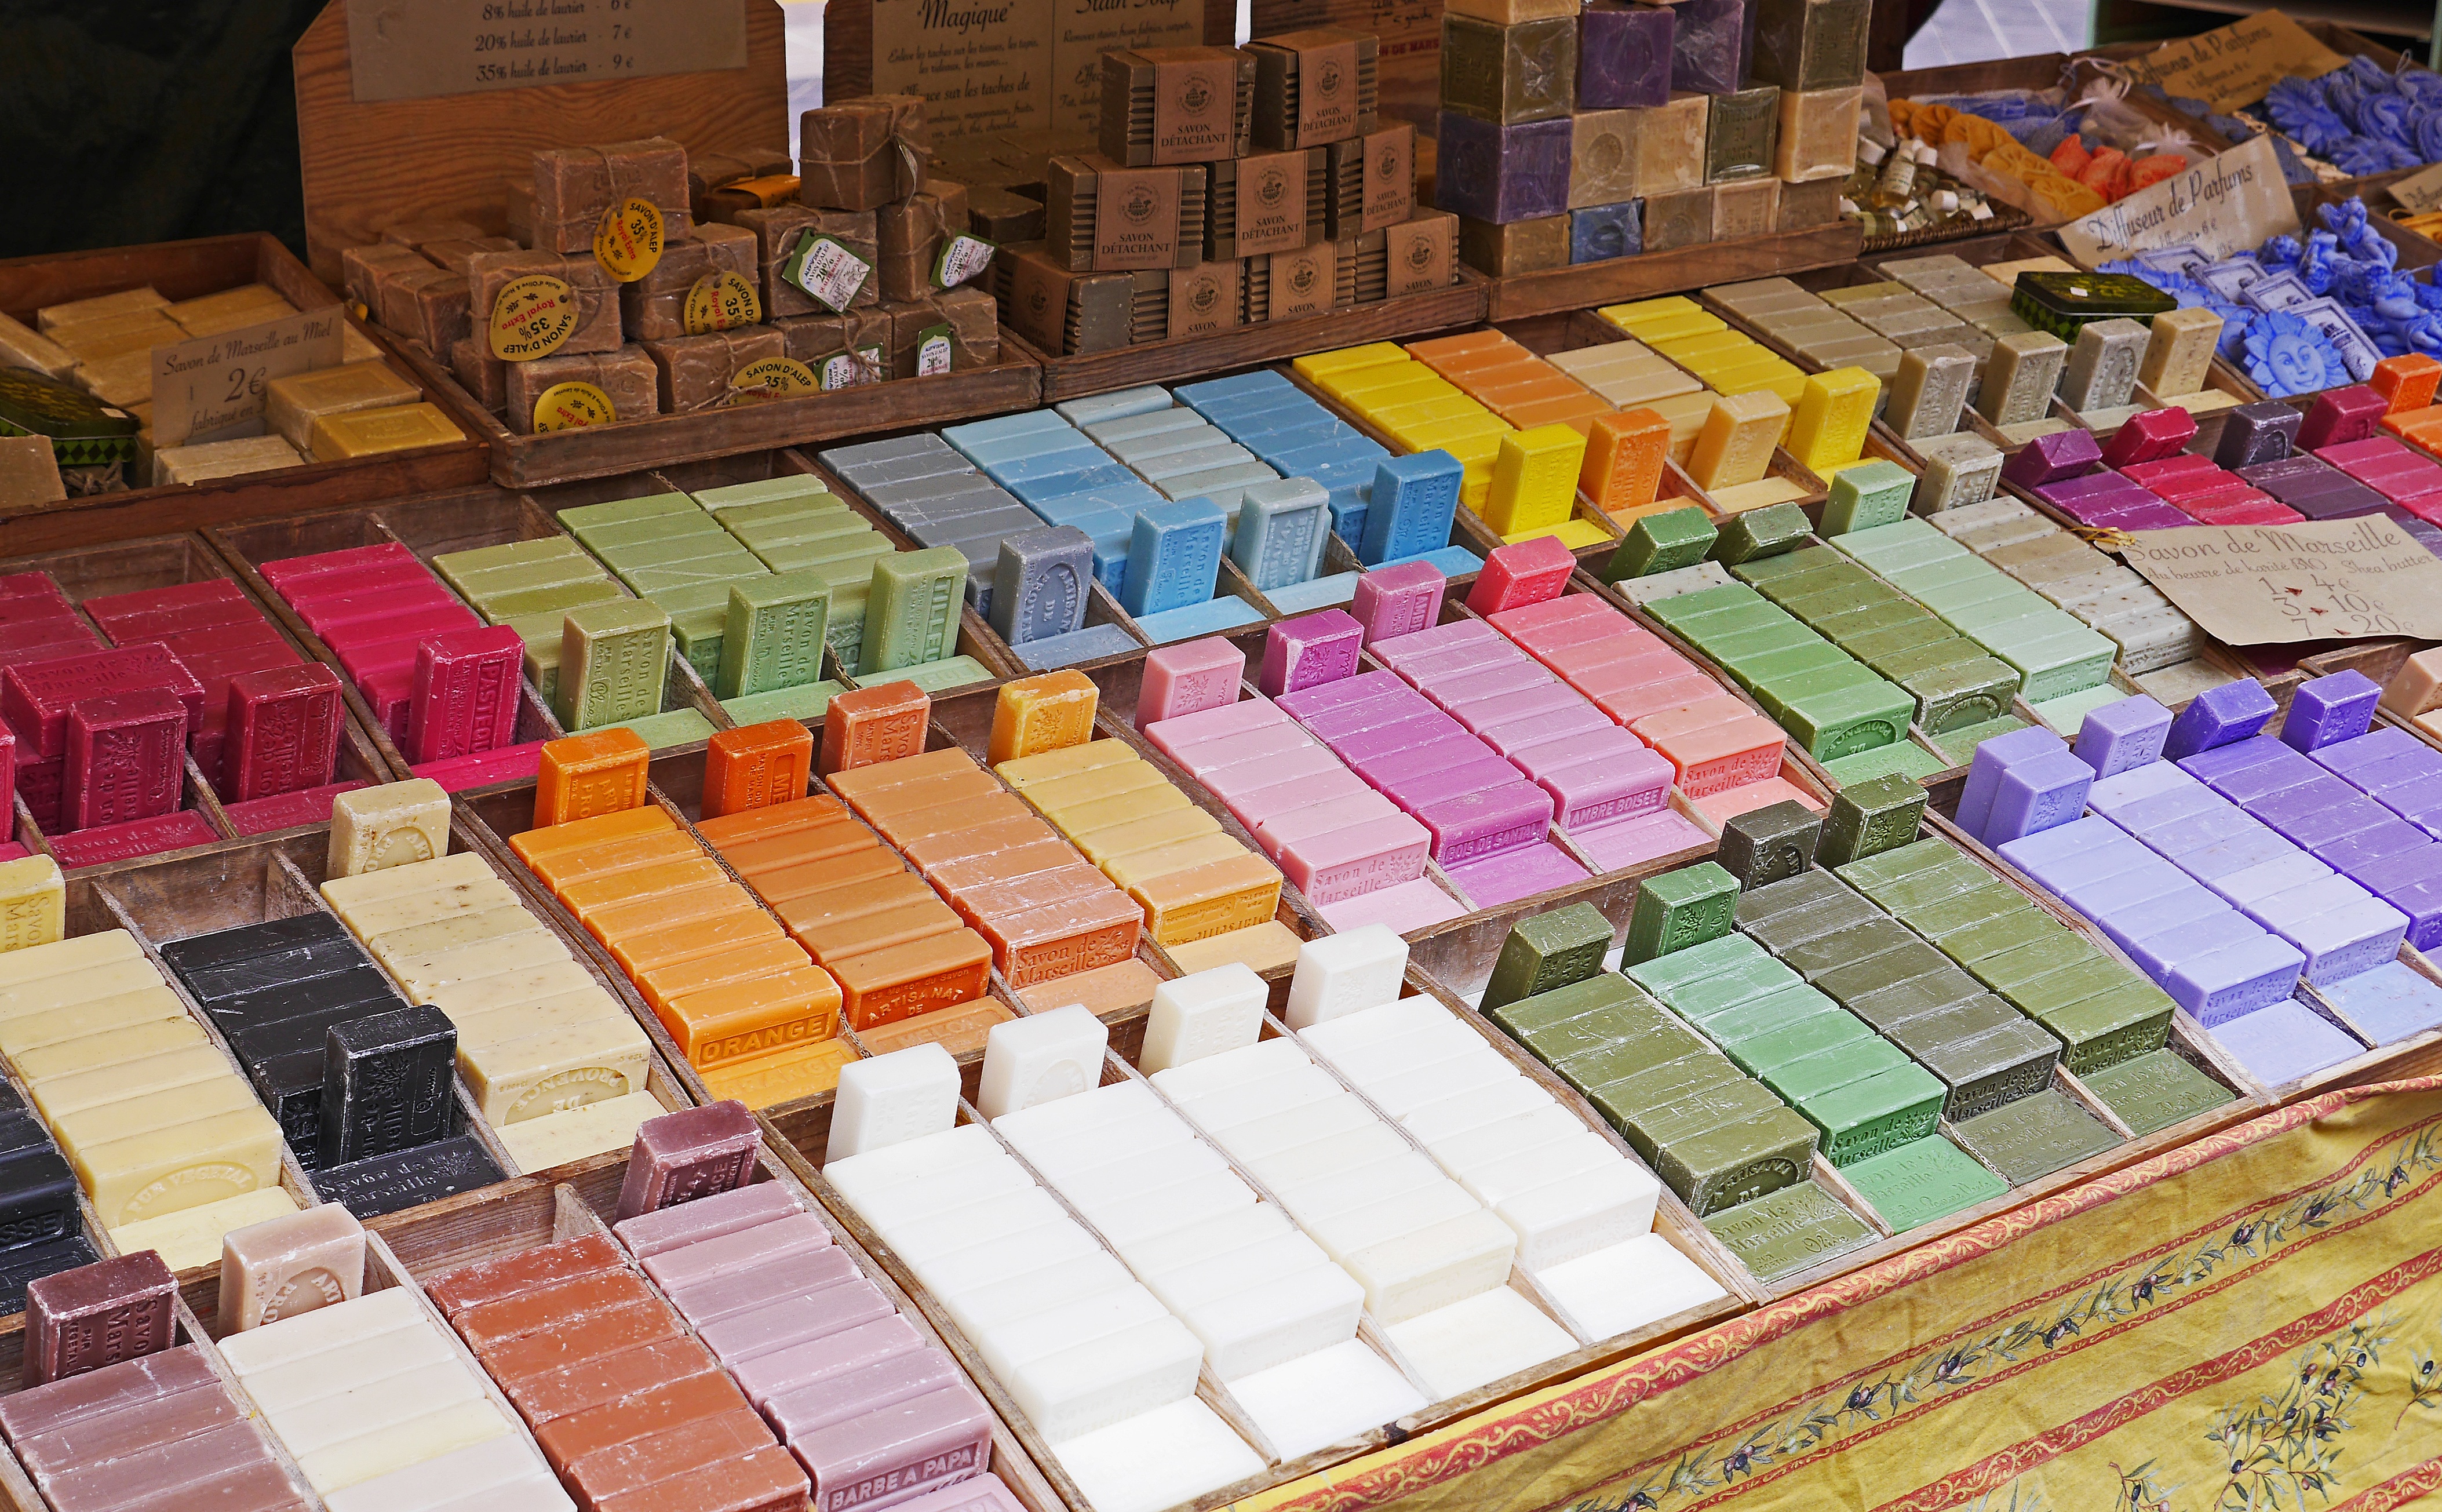
color, market, colorful, toy, flower market, market stall, art, stand, stall, soap, multicolored, nice, south of france, sales stand, typical, c te d azur, marseille soap, soap bars, perfumed